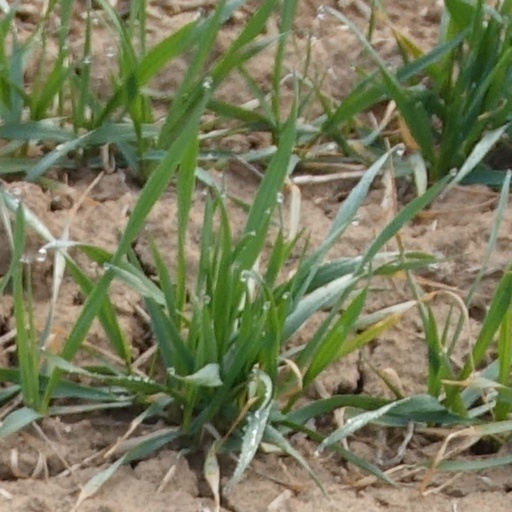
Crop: wheat